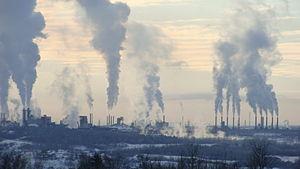
Installations de Rio-Tinto-Alcan à Arvida, au Saguenay (Québec, Canada).